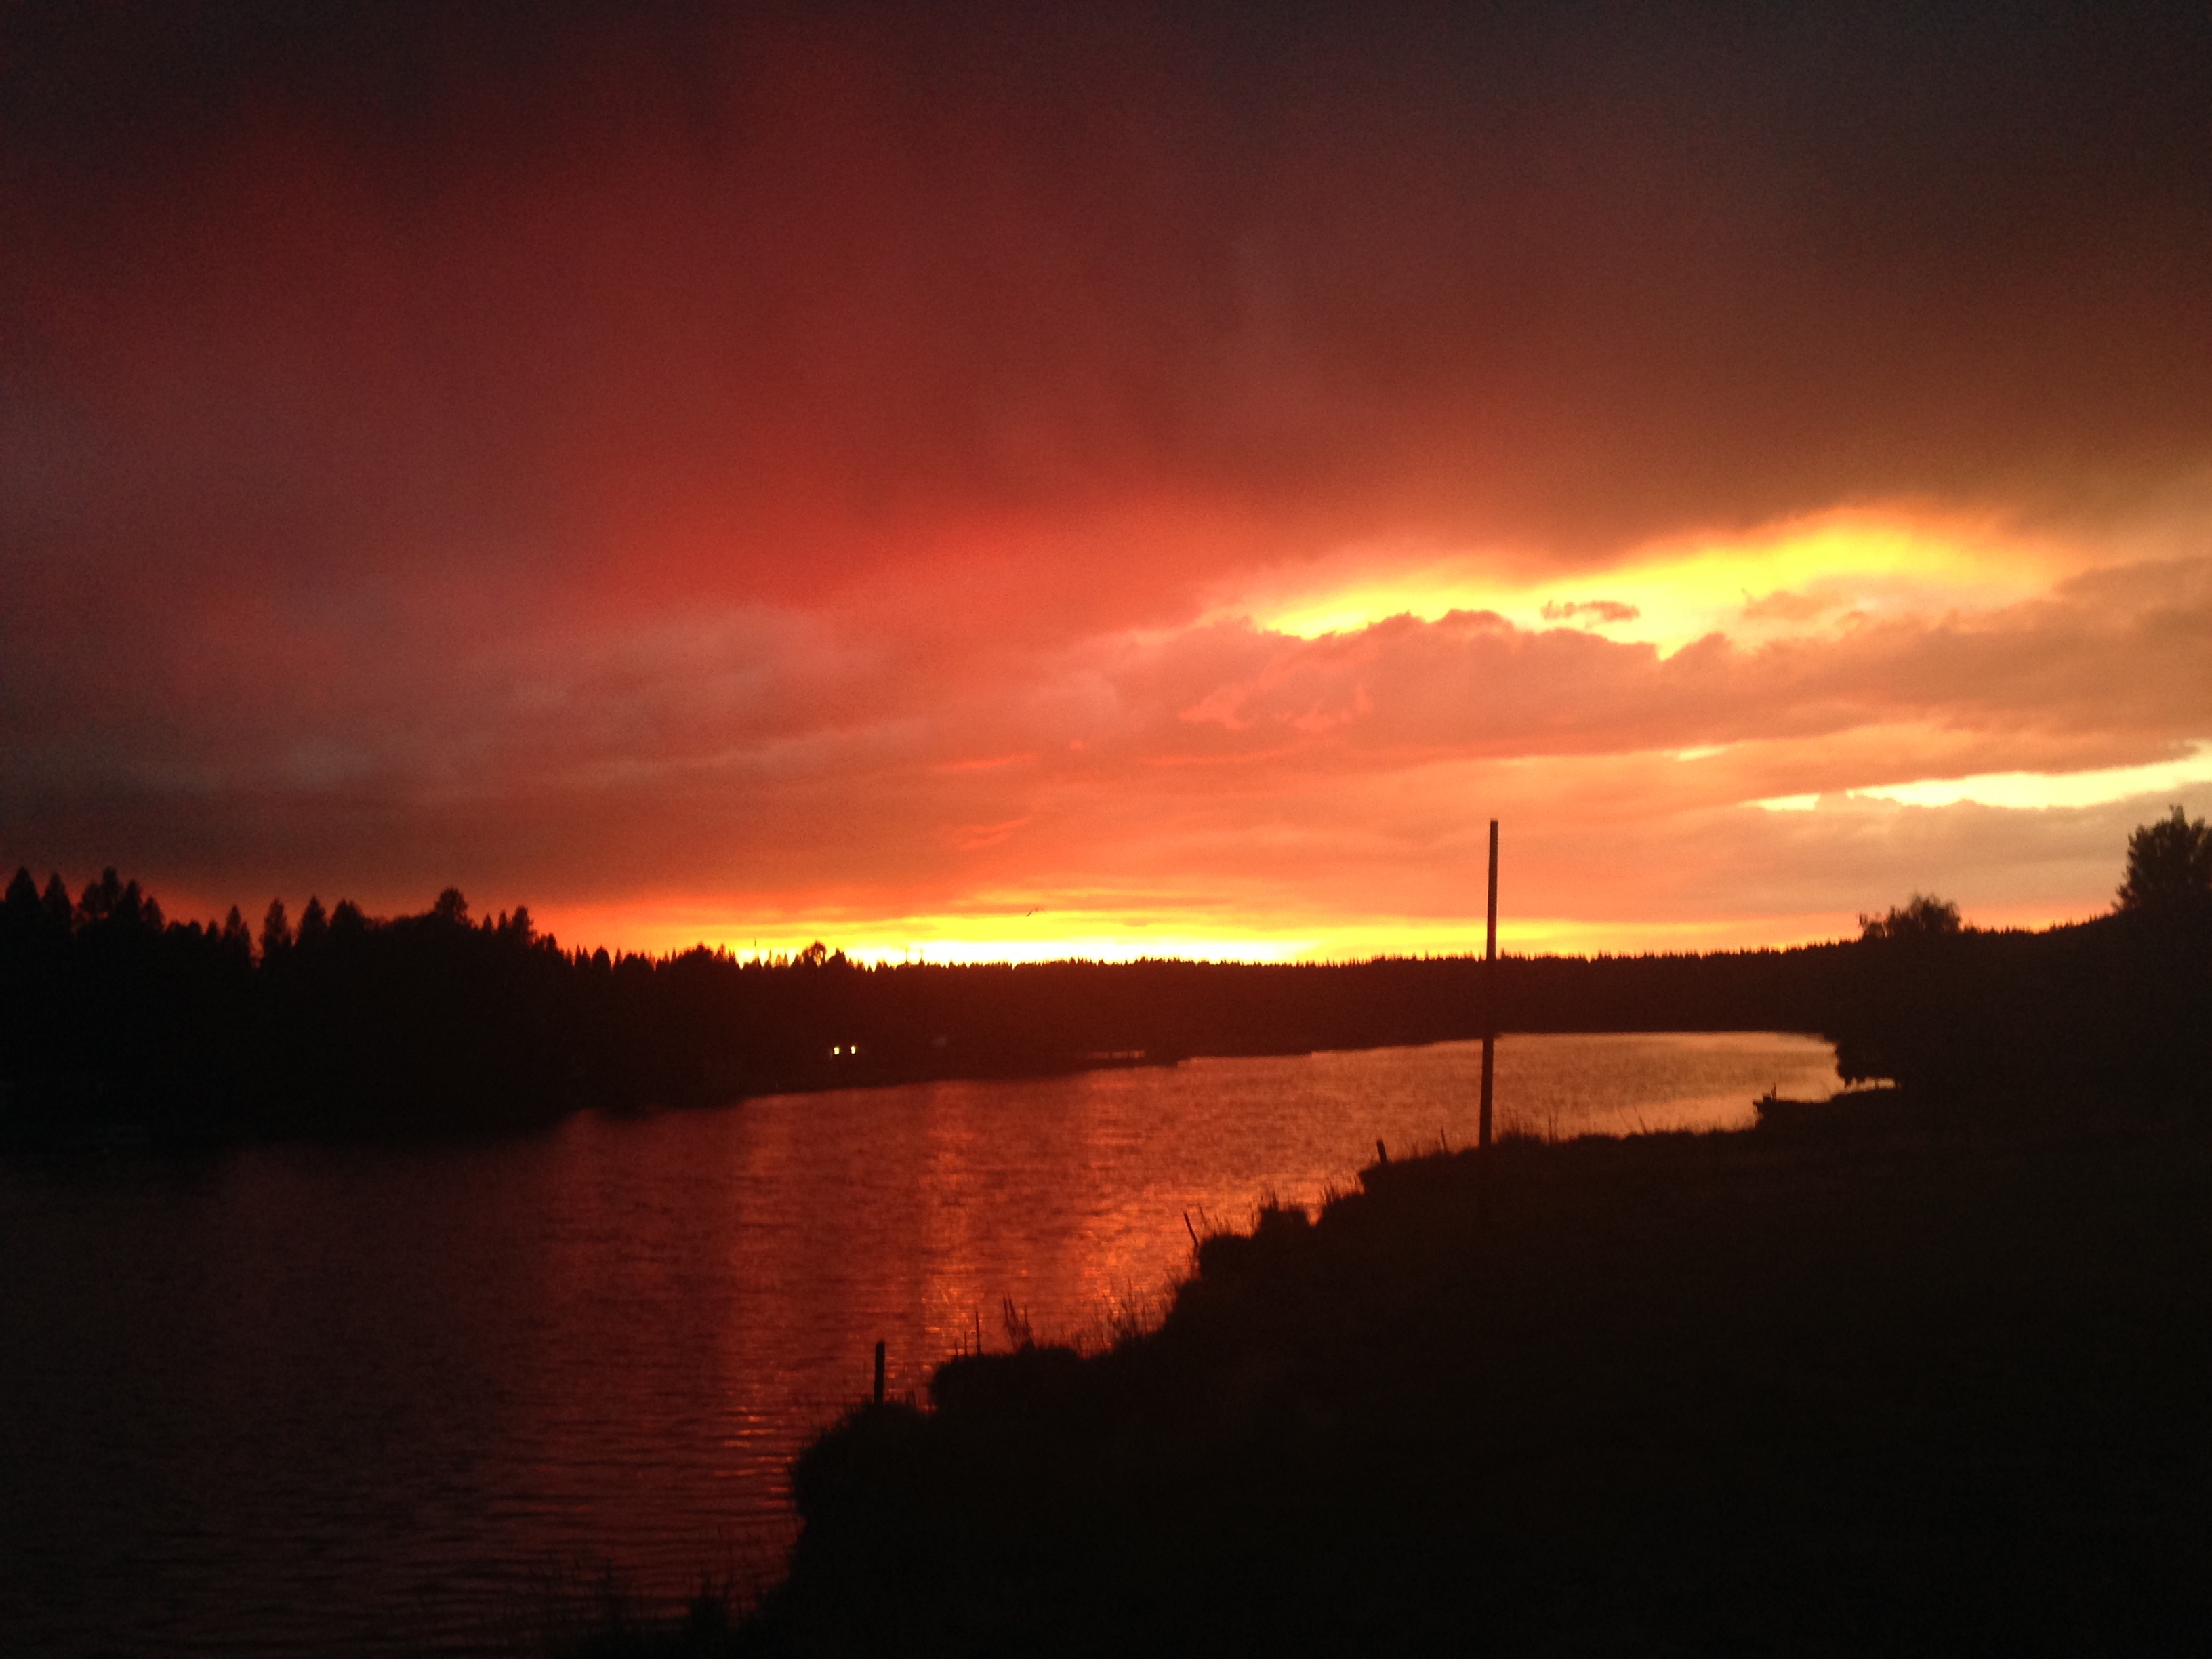
beach, sea, water, cloud, sun, sunrise, sunset, morning, dawn, river, summer, dusk, evening, reflection, yellow, loch, afterglow, red sky at morning